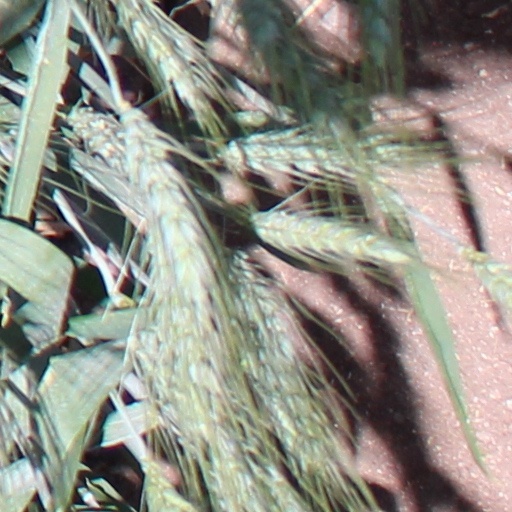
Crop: wheat